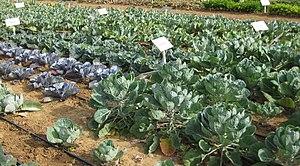
collection de variétés de choux
« Chou » est un nom vernaculaire ambigu désignant en français certaines espèces, sous-espèces ou variétés de plantes appartenant généralement à la famille des Brassicaceae, mais aussi à d'autres familles botaniques. Ce sont souvent des légumes comestibles dont on consomme généralement les feuilles, mais aussi l'inflorescence charnue ou la tige renflée.